Euclid Creek

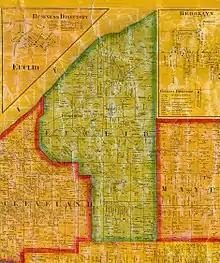
1858 map of Euclid Township.

Although no wildlife survey of Euclid Creek had been conducted as of 2006, anecdotal evidence indicates that wildlife supported by the stream is typical of that found in an urban area with extensive greenspace: beaver, great blue heron, mink, red fox, white-tailed deer, wild turkey, and a small (and perhaps transient) population of coyotes in the Acacia Reservation. Although no known endangered or threatened amphibian, fish, invertebrate, or mammal is known to exist in the Euclid Creek watershed, the lack of extensive studies means that their presence cannot be ruled out.